Dublin Dr Pepper

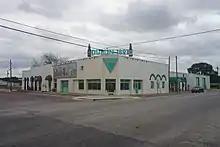
Dublin Bottling Works in 2022

On January 12, 2012, it was announced that the Dublin Dr Pepper Bottling Company will be known as Dublin Bottling Works and will no longer produce Dublin Dr Pepper in the 6.5 or 10 ounce deposit bottles. A unit of Dr Pepper Snapple will continue to distribute a sugar-sweetened Dr Pepper for the six-county territory in Central Texas, but the bottles will carry no reference to Dublin.